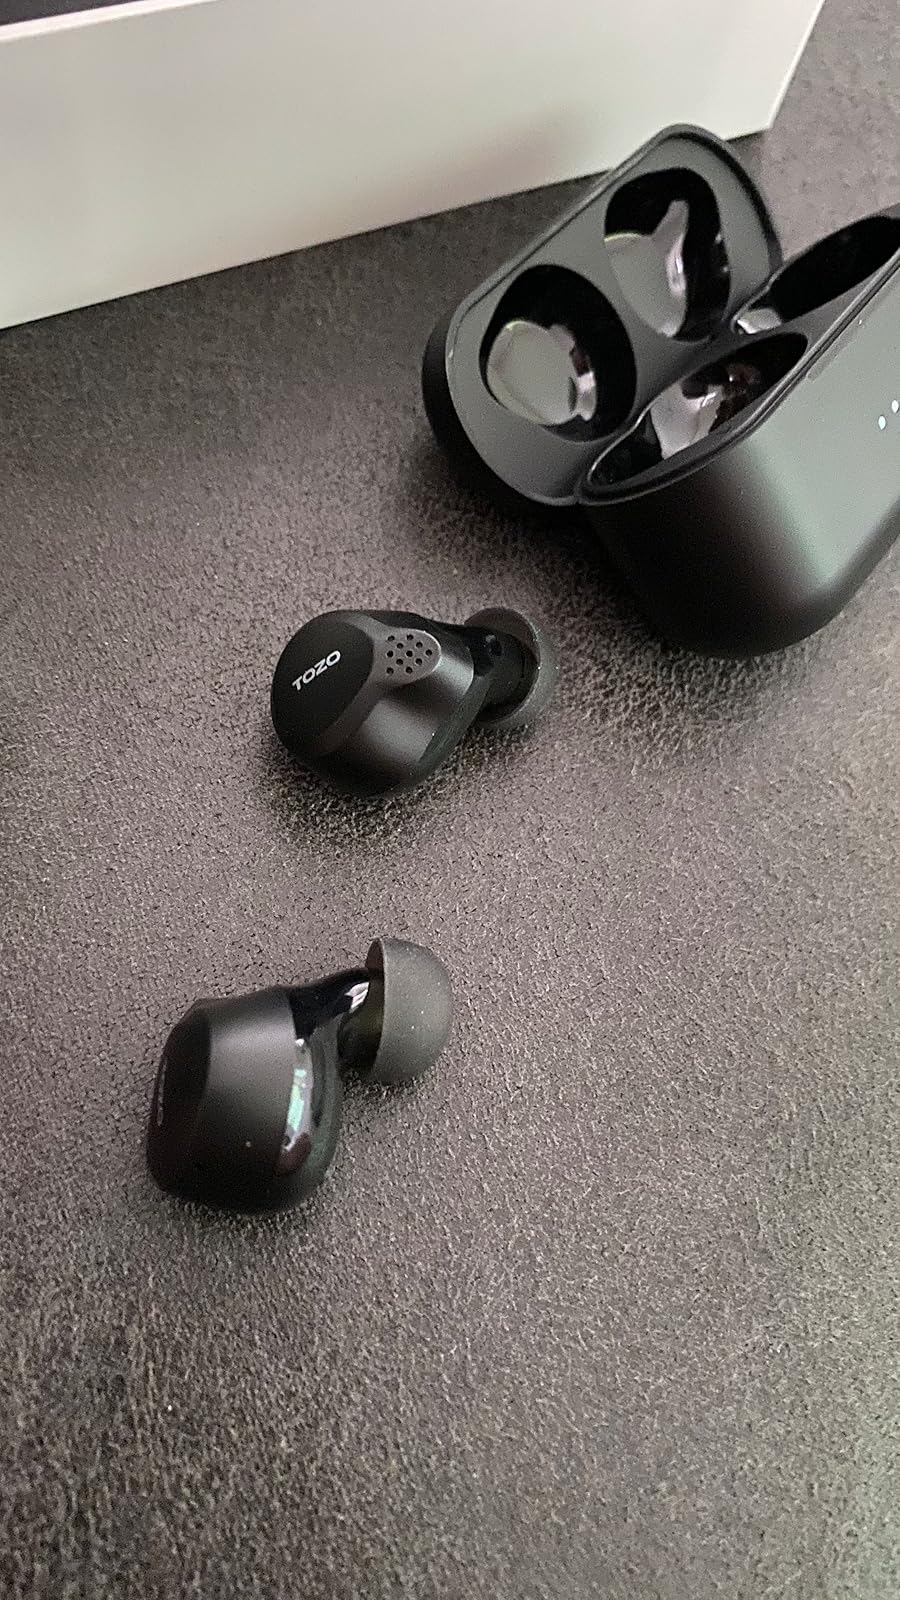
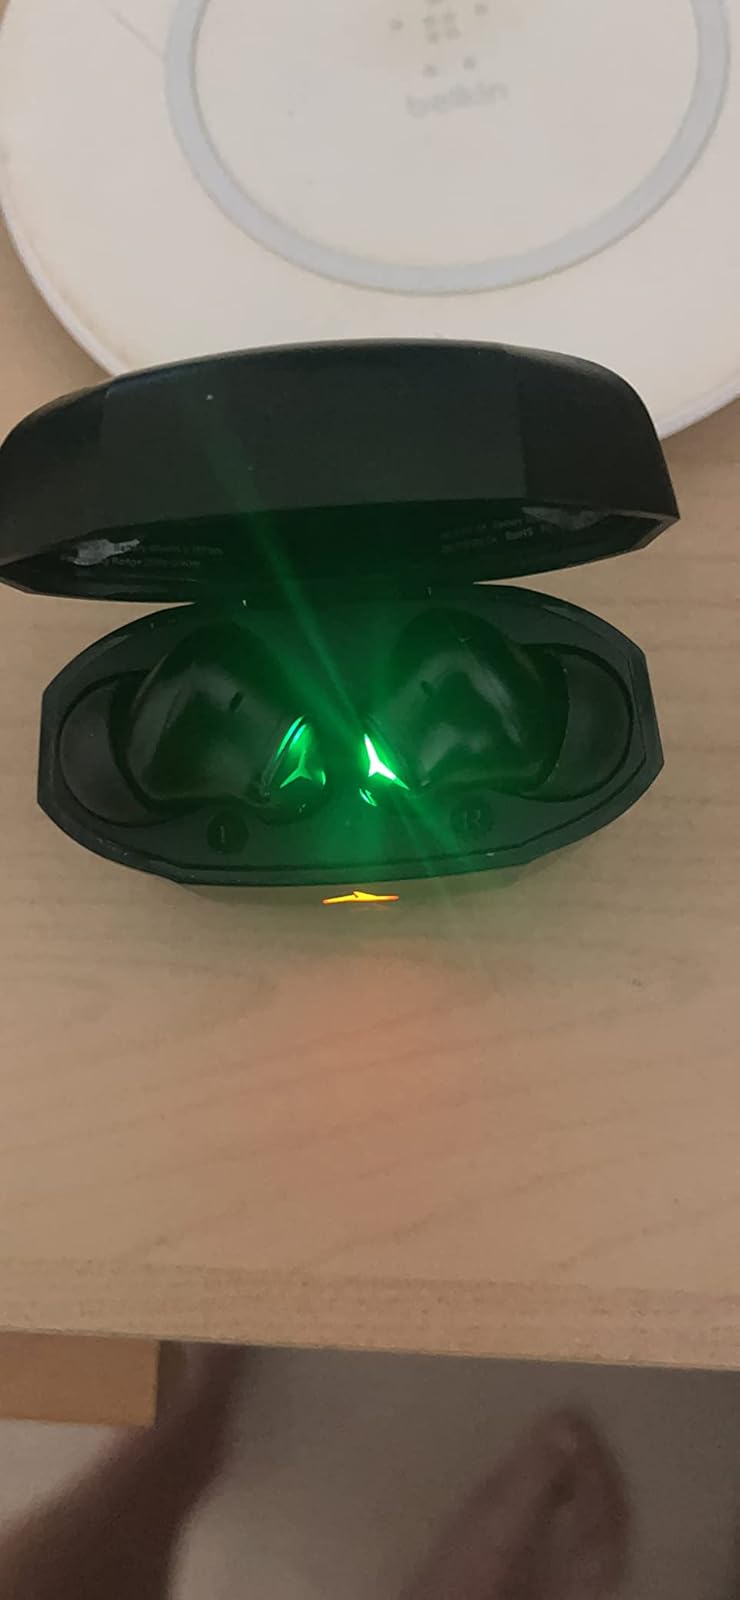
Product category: earbuds
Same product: no